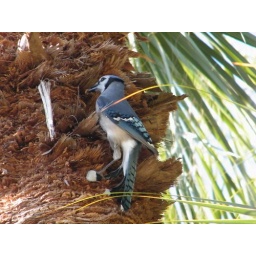
the blue jay has found a snack within the palm tree